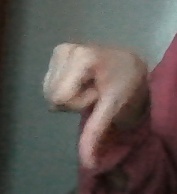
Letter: waw